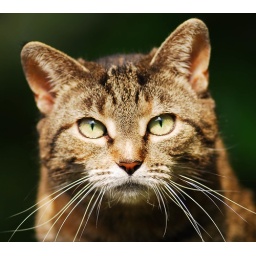
Our neighbour's cat popping over the fence